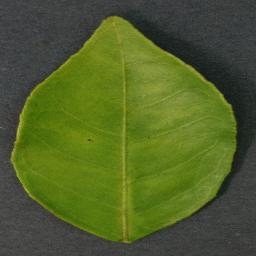
Label: Orange___Haunglongbing_(Citrus_greening)